Che Ku Marzuki

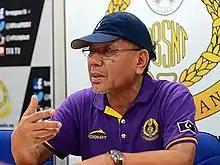
Che Ku Marzuki during one the press conference during his tenure at Malaysia Super League side Terengganu in 2016.

He also lead the academy team which represents Malaysia at the time in 2003 JFA Tournament in Saitama, Japan, and achieved second place.